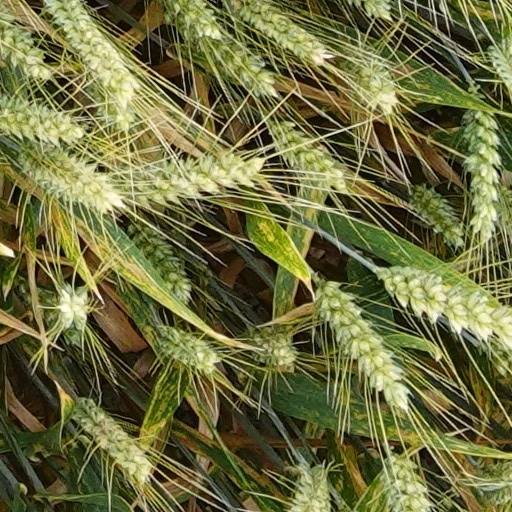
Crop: wheat